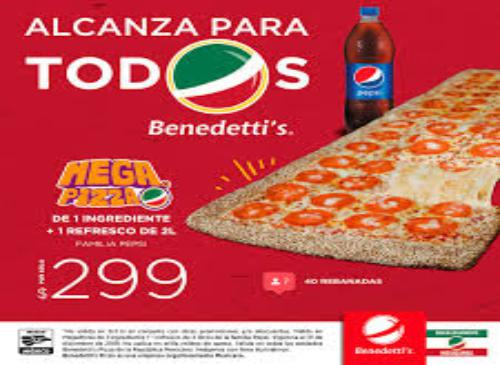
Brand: Benedetti's Pizza
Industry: Food